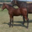
Label: horse